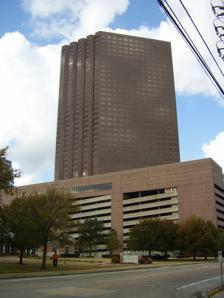
Building: Marathon Oil Tower
Country: United States of America
Year built: 1983
Skyscraper located in uptown Houston Texas Marathon Oil Tower General information Status Completed Type Office Location 5555 San Felipe Street, Houston , Texas , United States Coordinates 29°44′59″N 95°28′18″W / 29.7496°N 95.4718°W / 29.7496; -95.4718 Completed 1983 Height Roof 562 ft (171 m) Technical details Floor count 41 Design and construction Architect(s) Pierce Goodwin Alexander & Linville Main contractor W. S. Bellows Construction Corporation References Marathon Oil Tower is a skyscraper in Uptown Houston . The building rises 562 feet (171 m) in height. It contains 41 floors, and was completed in 1983 and construction only took 22 months. First City Tower currently stands as the 20th-tallest building in the city. The architectural firm who designed the building was Pierce Goodwin Alexander & Linville . Tenants The building is named for American petroleum and natural gas exploration company Marathon Oil . The company was headquartered in this building for over thirty years, until it relocated in 2021. The building has since undergone a rebranding process and is now officially known as 5555 San Felipe. In addition Aon Corporation has its Houston offices in the tower. See also Texas portal Architecture portal List of tallest buildings in Houston List of tallest buildings in Texas Architecture of Houston References